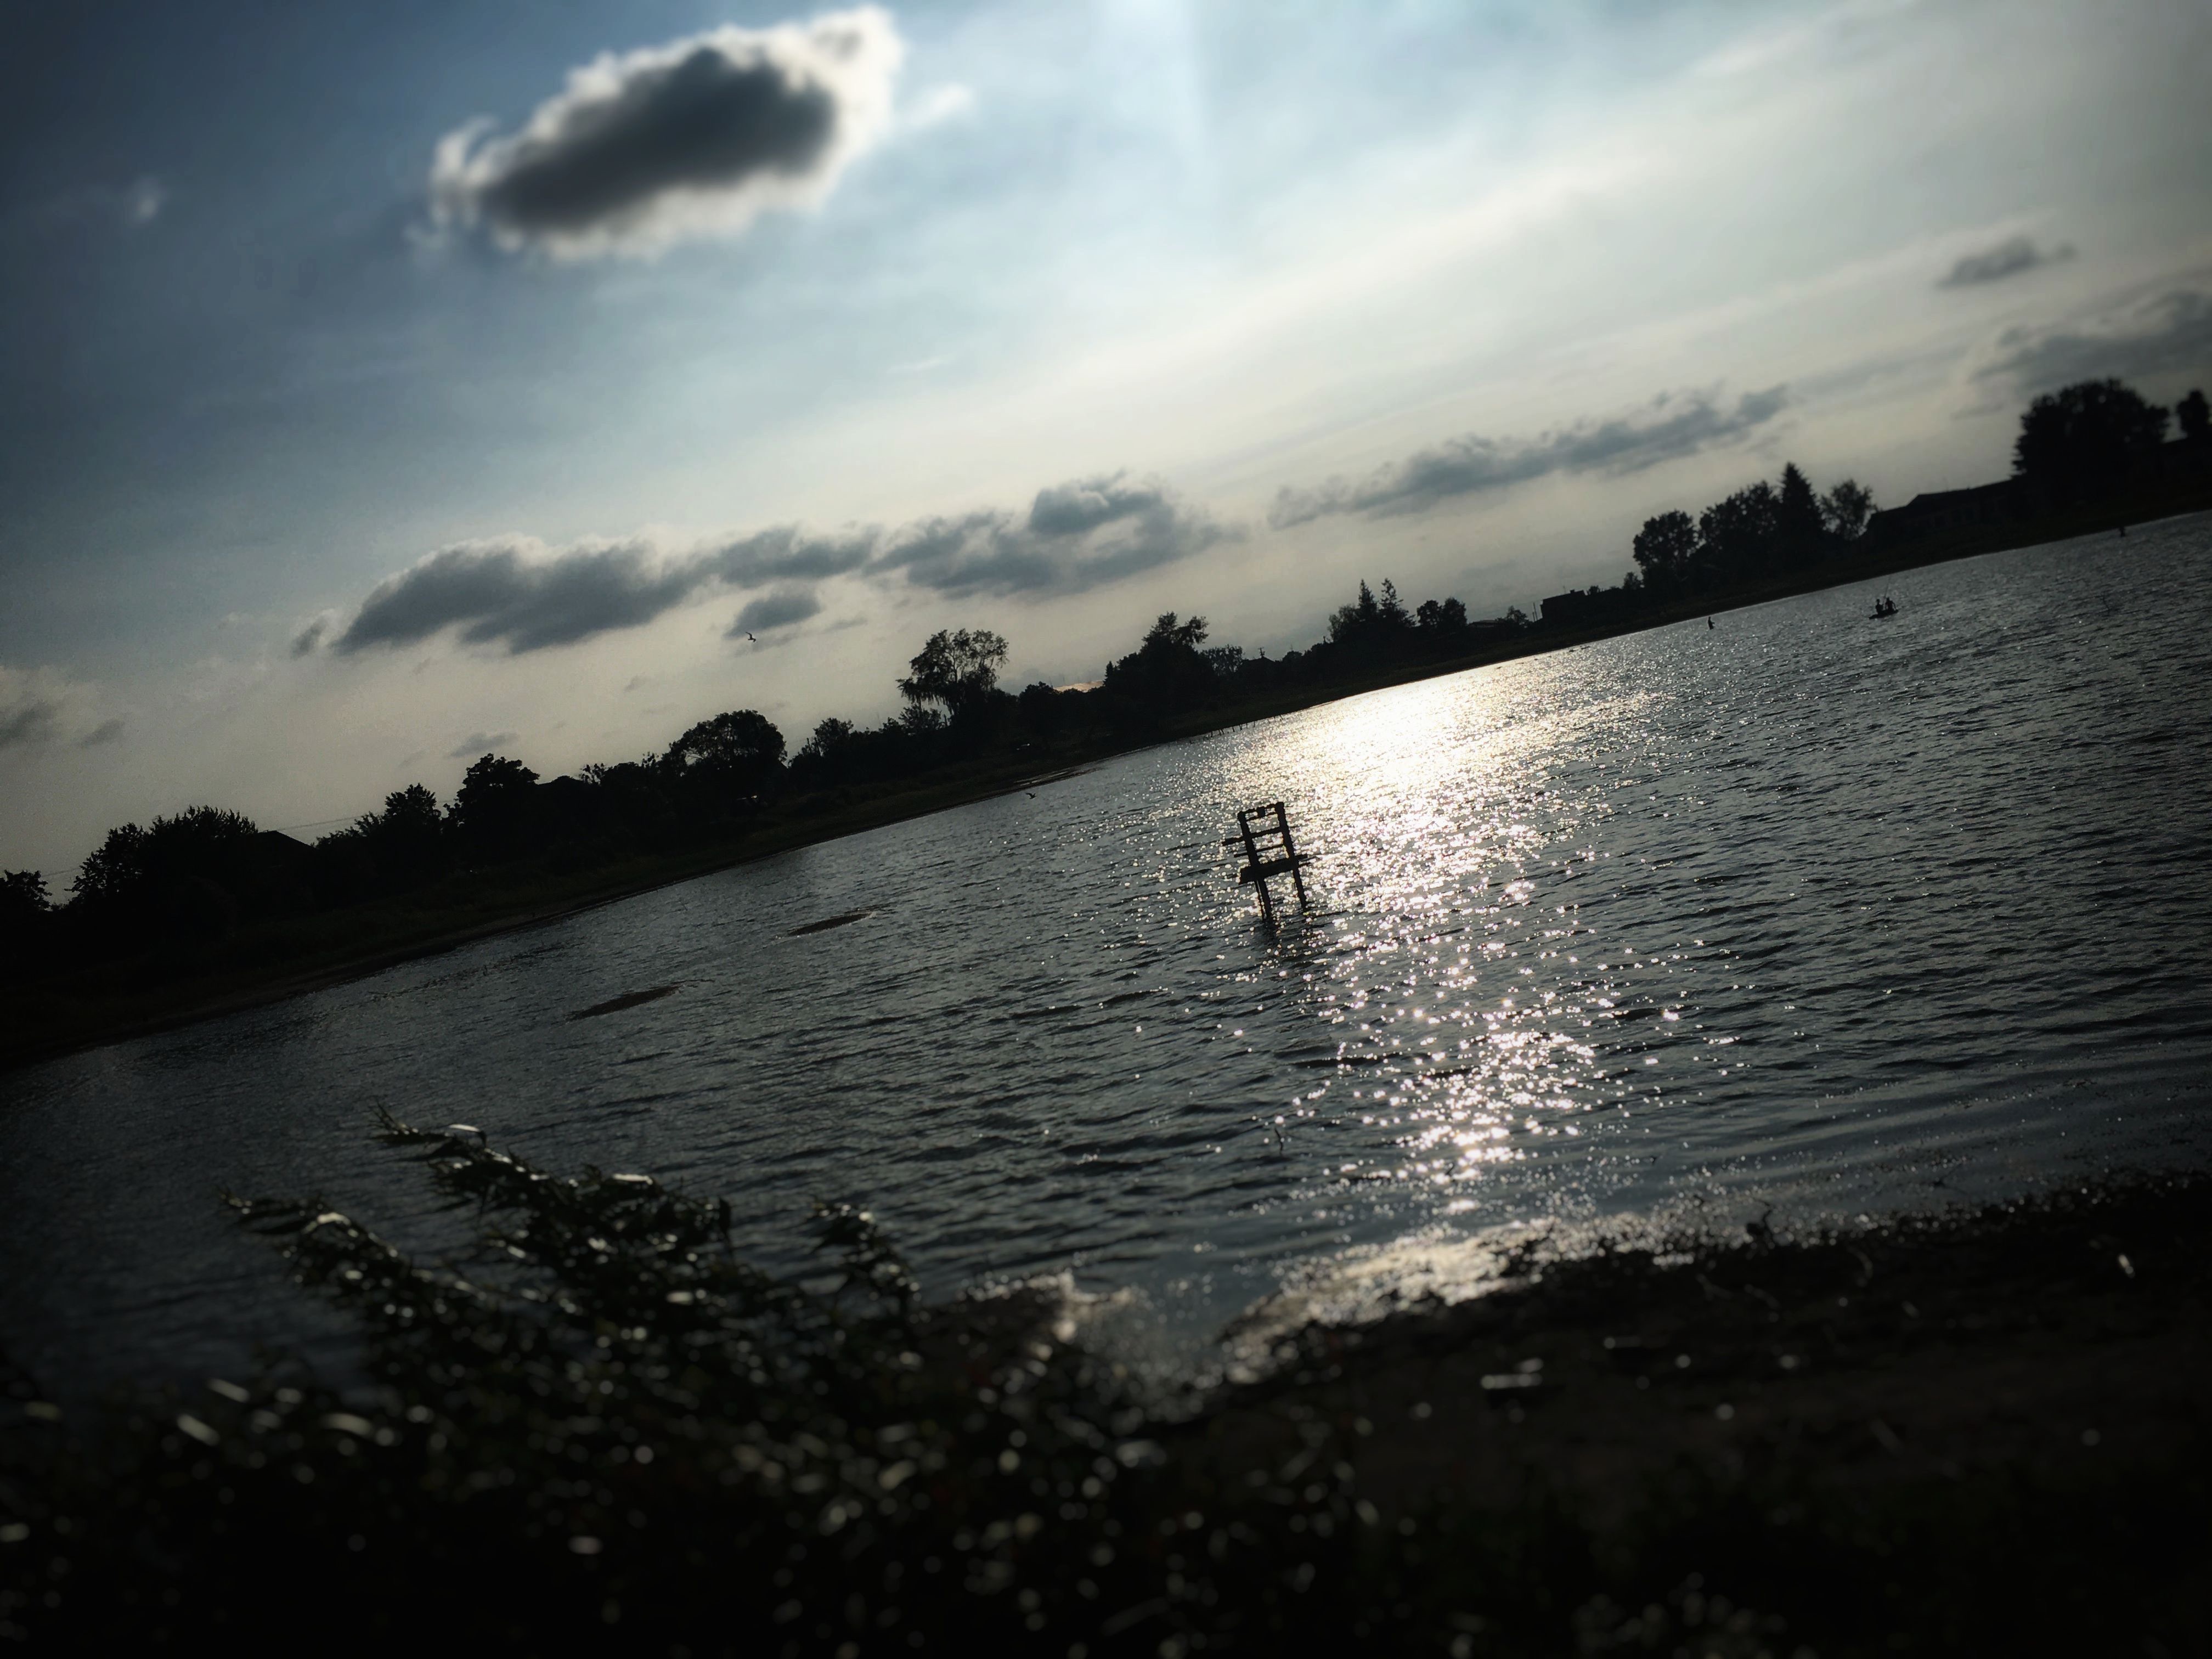
sea, coast, water, nature, ocean, horizon, cloud, sky, sun, sunrise, sunset, sunlight, morning, shore, wave, lake, dawn, dusk, evening, reflection, bay, body of water, meteorological phenomenon, atmospheric phenomenon